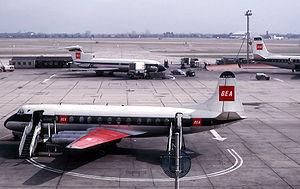
Le Vickers Viscount était un avion britannique moyen-courrier à turbopropulseurs lancé en 1948 par Vickers-Armstrong, ce qui en fait le pionnier du genre. Il fut l'une des plus grandes réussites commerciales pour un avion de ligne d'après-guerre, avec 445 exemplaires produits. Particulièrement apprécié par les passagers pour son silence, sa rapidité et l'absence de vibrations, il était également doté de fenêtres de grande taille pour un appareil commercial.
British European Airways est une ancienne compagnie aérienne britannique qui a existé de 1946 à 1974. Elle fusionna en 1974 avec la British Overseas Airways Corporation pour former la British Airways.